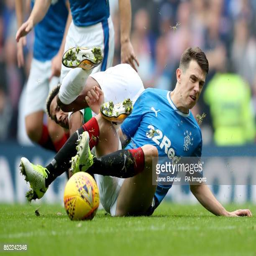
soccer player and football player battle the ball during the match